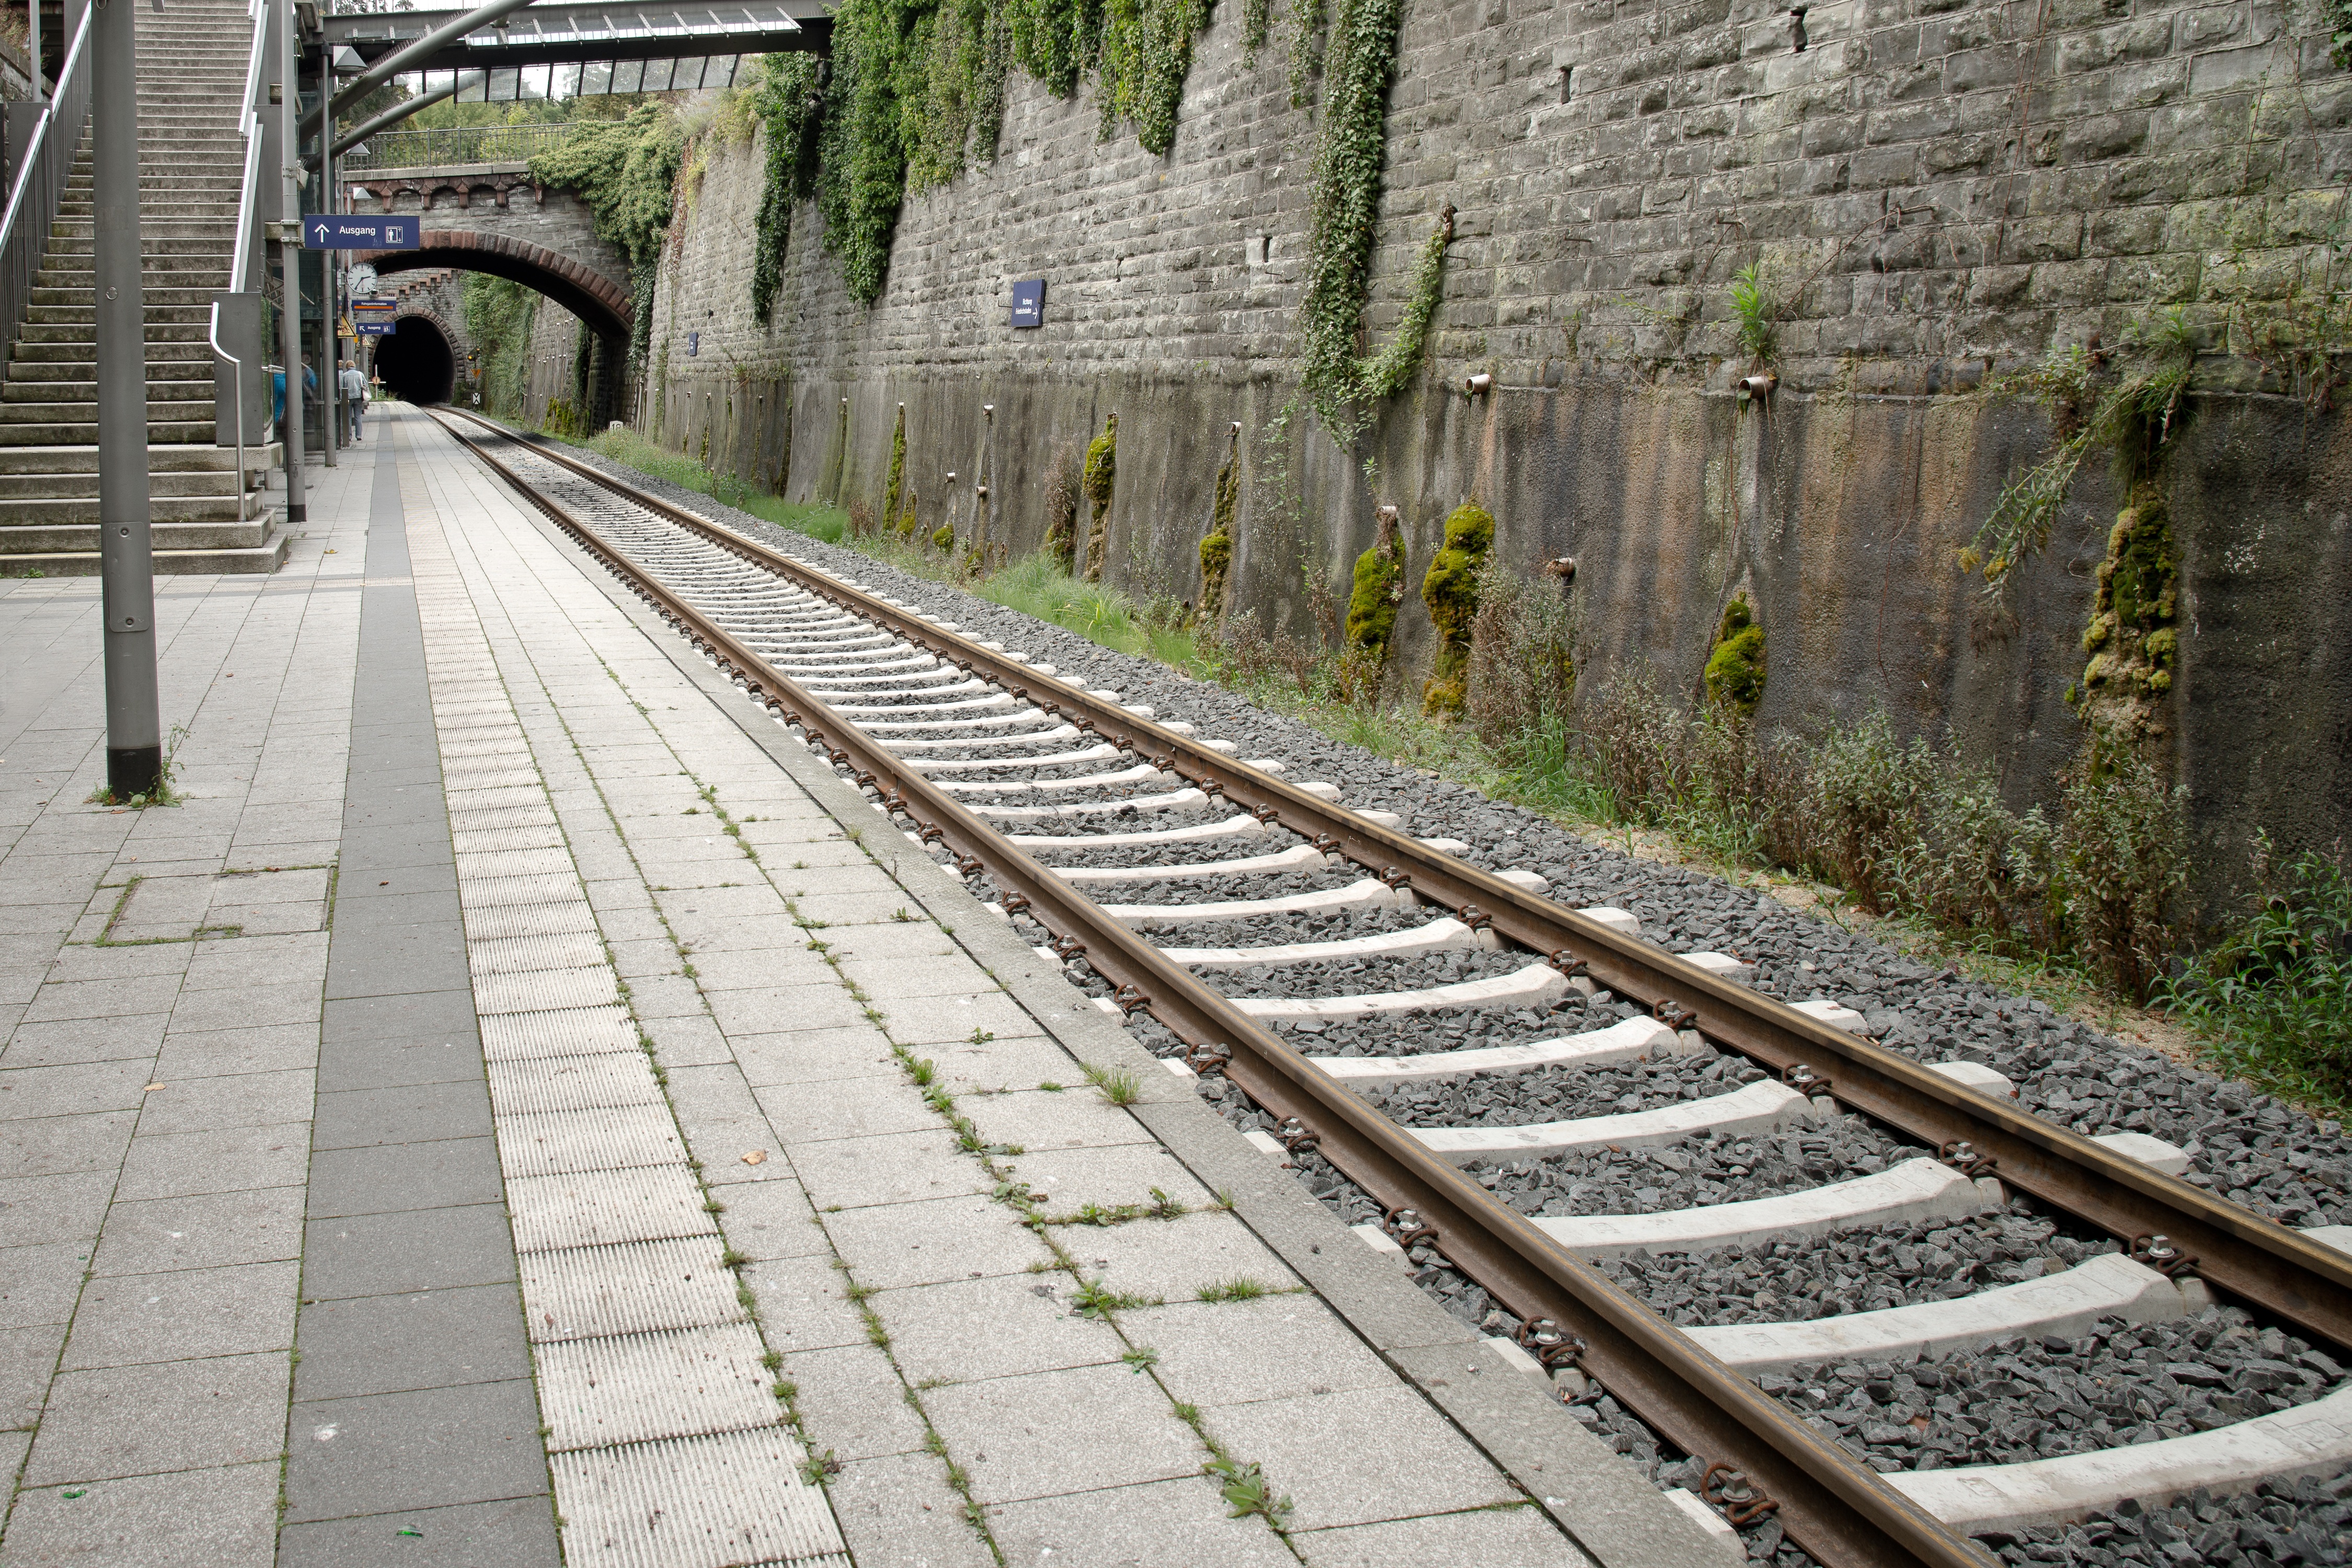
track, train, transport, vehicle, platform, lane, public transport, railroad track, railway station, seemed, rail transport, rail traffic, railway rails, express train, residential area, rolling stock